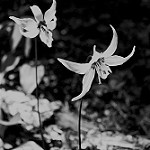
Label: glacier